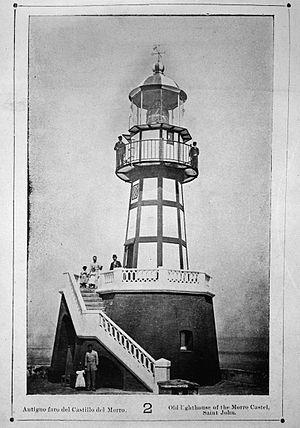
Le phare de San Juan ou phare du Fort San Felipe del Morro est un phare actif situé sur le Fort San Felipe del Morro dans la port du vieux San Juan, à Porto Rico. Il est géré par l'United States Coast Guard.